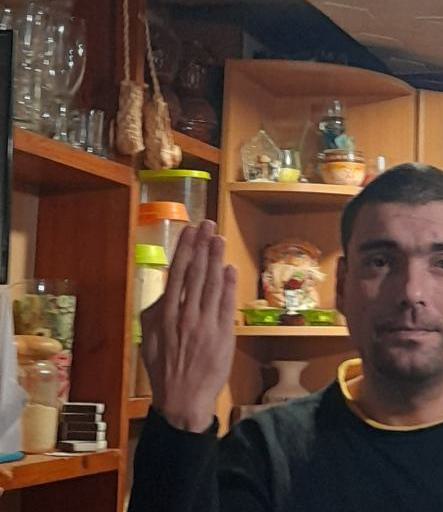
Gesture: stop_inverted